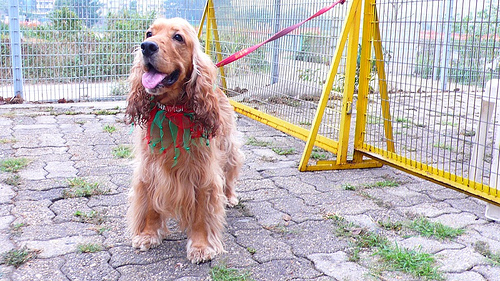
Breed: english cocker spaniel